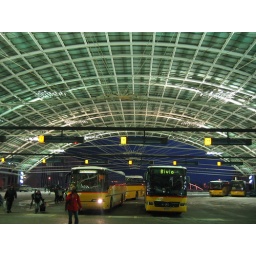
Chur bus station above train station.